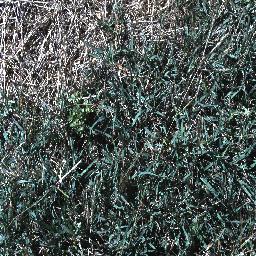
Label: negative